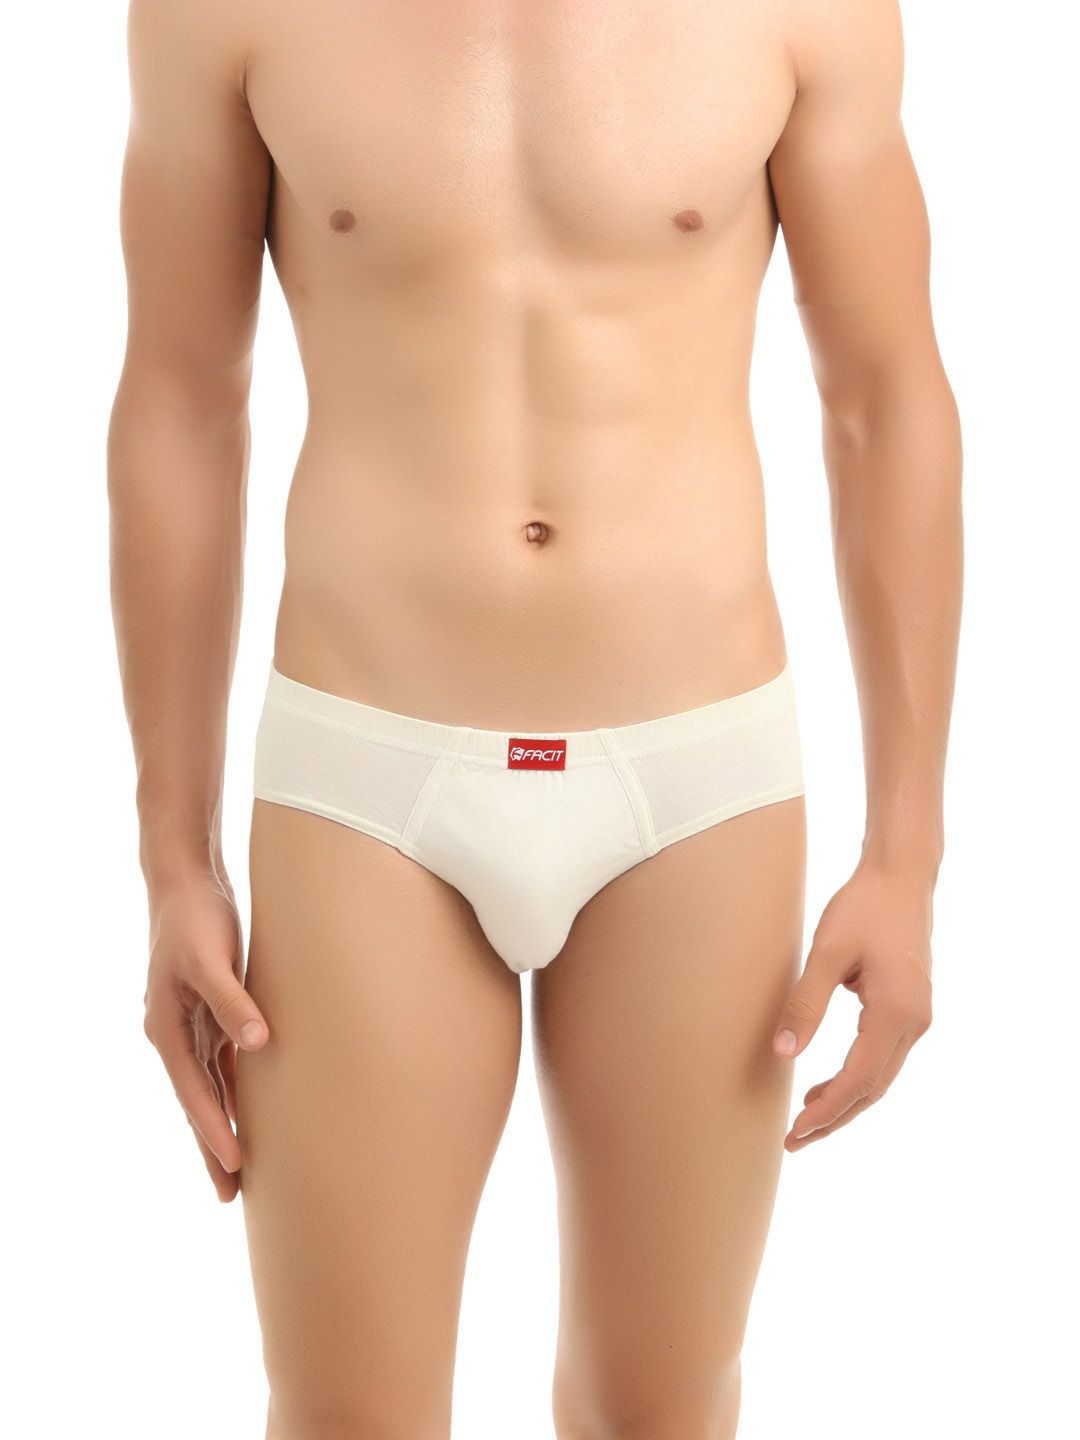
Facit Men White Brief
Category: Apparel / Innerwear / Briefs
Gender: Men
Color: White
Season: Summer 2016
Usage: Casual